Diomedes

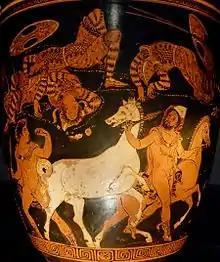
Diomedes and Odysseus stealing Rhesus' horses

Meanwhile, one brave Trojan named Glaucus challenged the son of Tydeus to a single combat. Impressed by his bravery and noble appearance, Diomedes inquired if he were an immortal in disguise. Although Athena has previously told him not to fear any immortal, Diomedes displayed his humility by saying, "I will not fight any more immortals."